Bernice de Pasquali

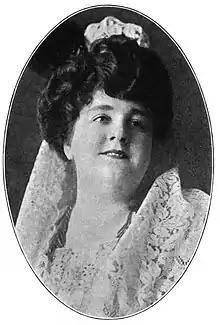
Bernice de Pasquali, from a 1921 publication.

Bernice W. James was born in Hull, Massachusetts, the daughter of William W. James, a sea captain. Her uncle was Joshua James, a noted sea captain and commander of civilian life-saving crews. She played piano, and studied voice with Oscar Saenger in New York.